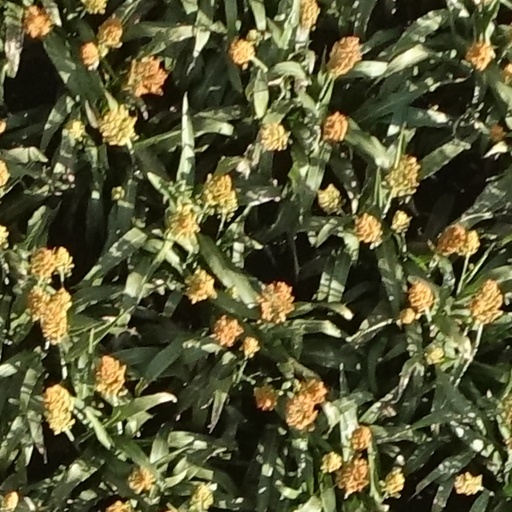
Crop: sorghum